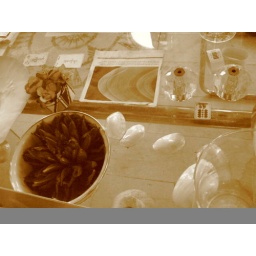
everything in alex's house has a certain poetry to it. her coffee table is a collage in progress.